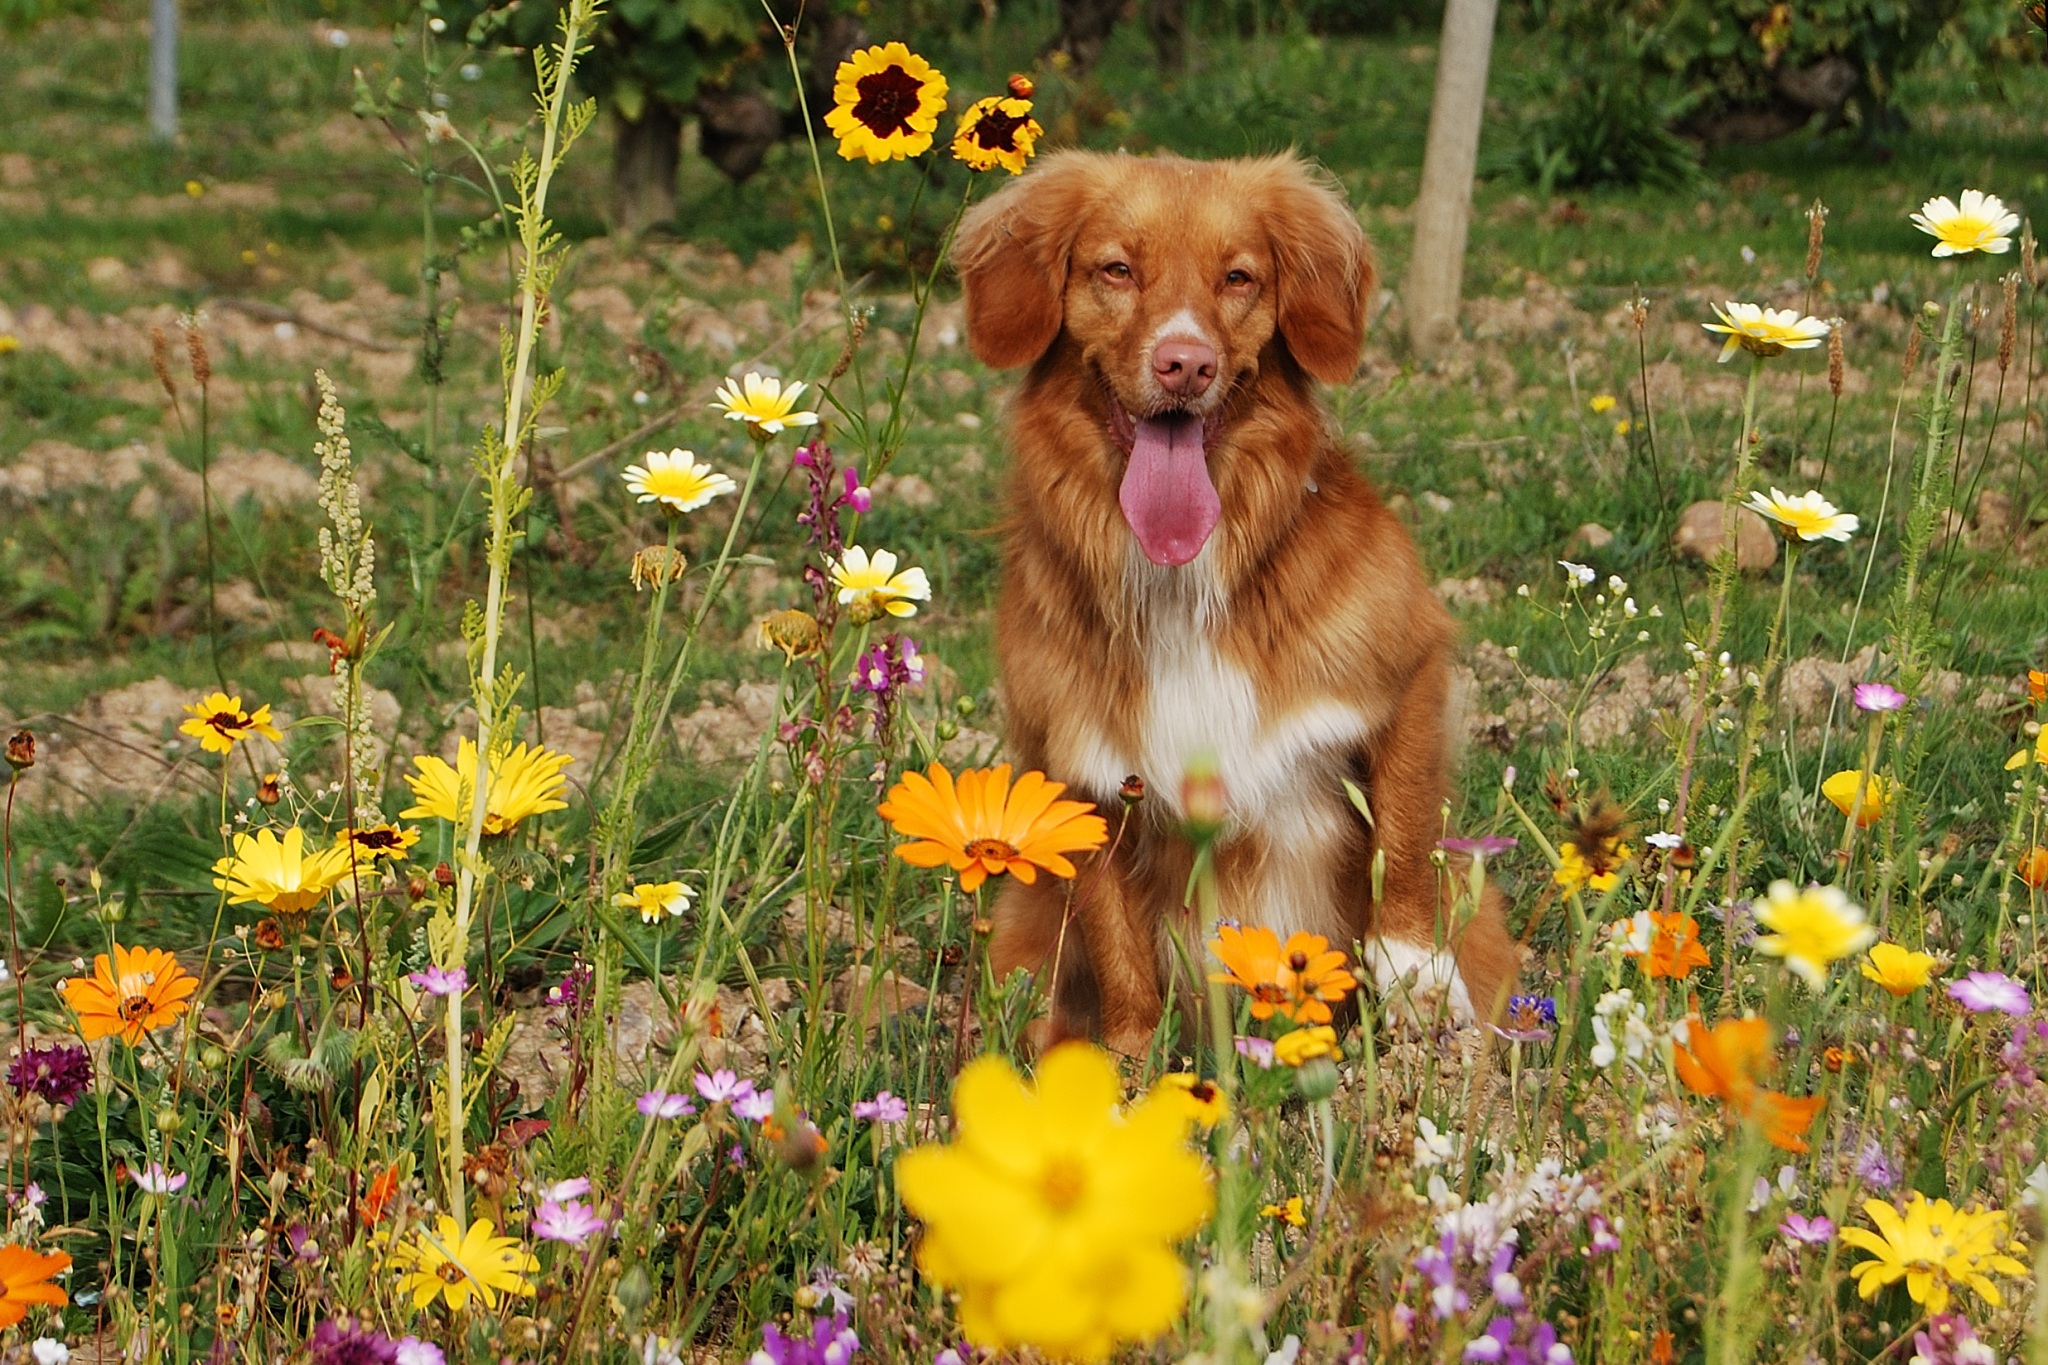
sun, lawn, meadow, flower, dog, autumn, mammal, flowers, dog like mammal, nova scotia duck tolling retriever